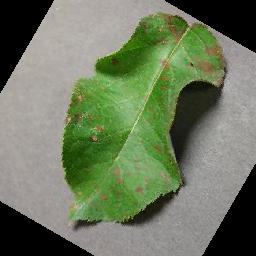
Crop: apple
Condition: cedar_rust